Culture of Greenland

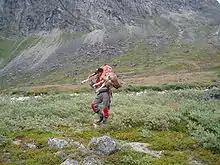
Hunter carrying reindeer meat.

Reindeer hunting has a special status in the hearts of the populace. Shooting a musk ox provides four times as much meat as a reindeer, but "Greenlanders would much rather have caribou or reindeer meat than musk or ox meat," says Josephine Nymand. "But the experience is just as important as the meat," points out Peter Nielsen, Head of Office at the Ministry of Environment and Nature. "It is simply the most wonderful part of the year. The trips in for the caribou hunt in the beautiful autumn weather have a great social and physical meaning for people's wellbeing. It has many functions."